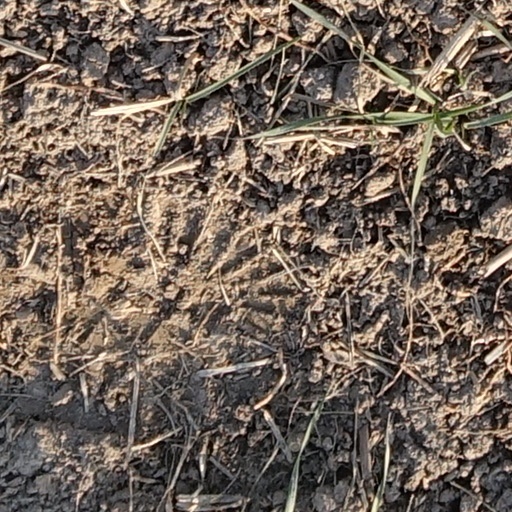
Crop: wheat